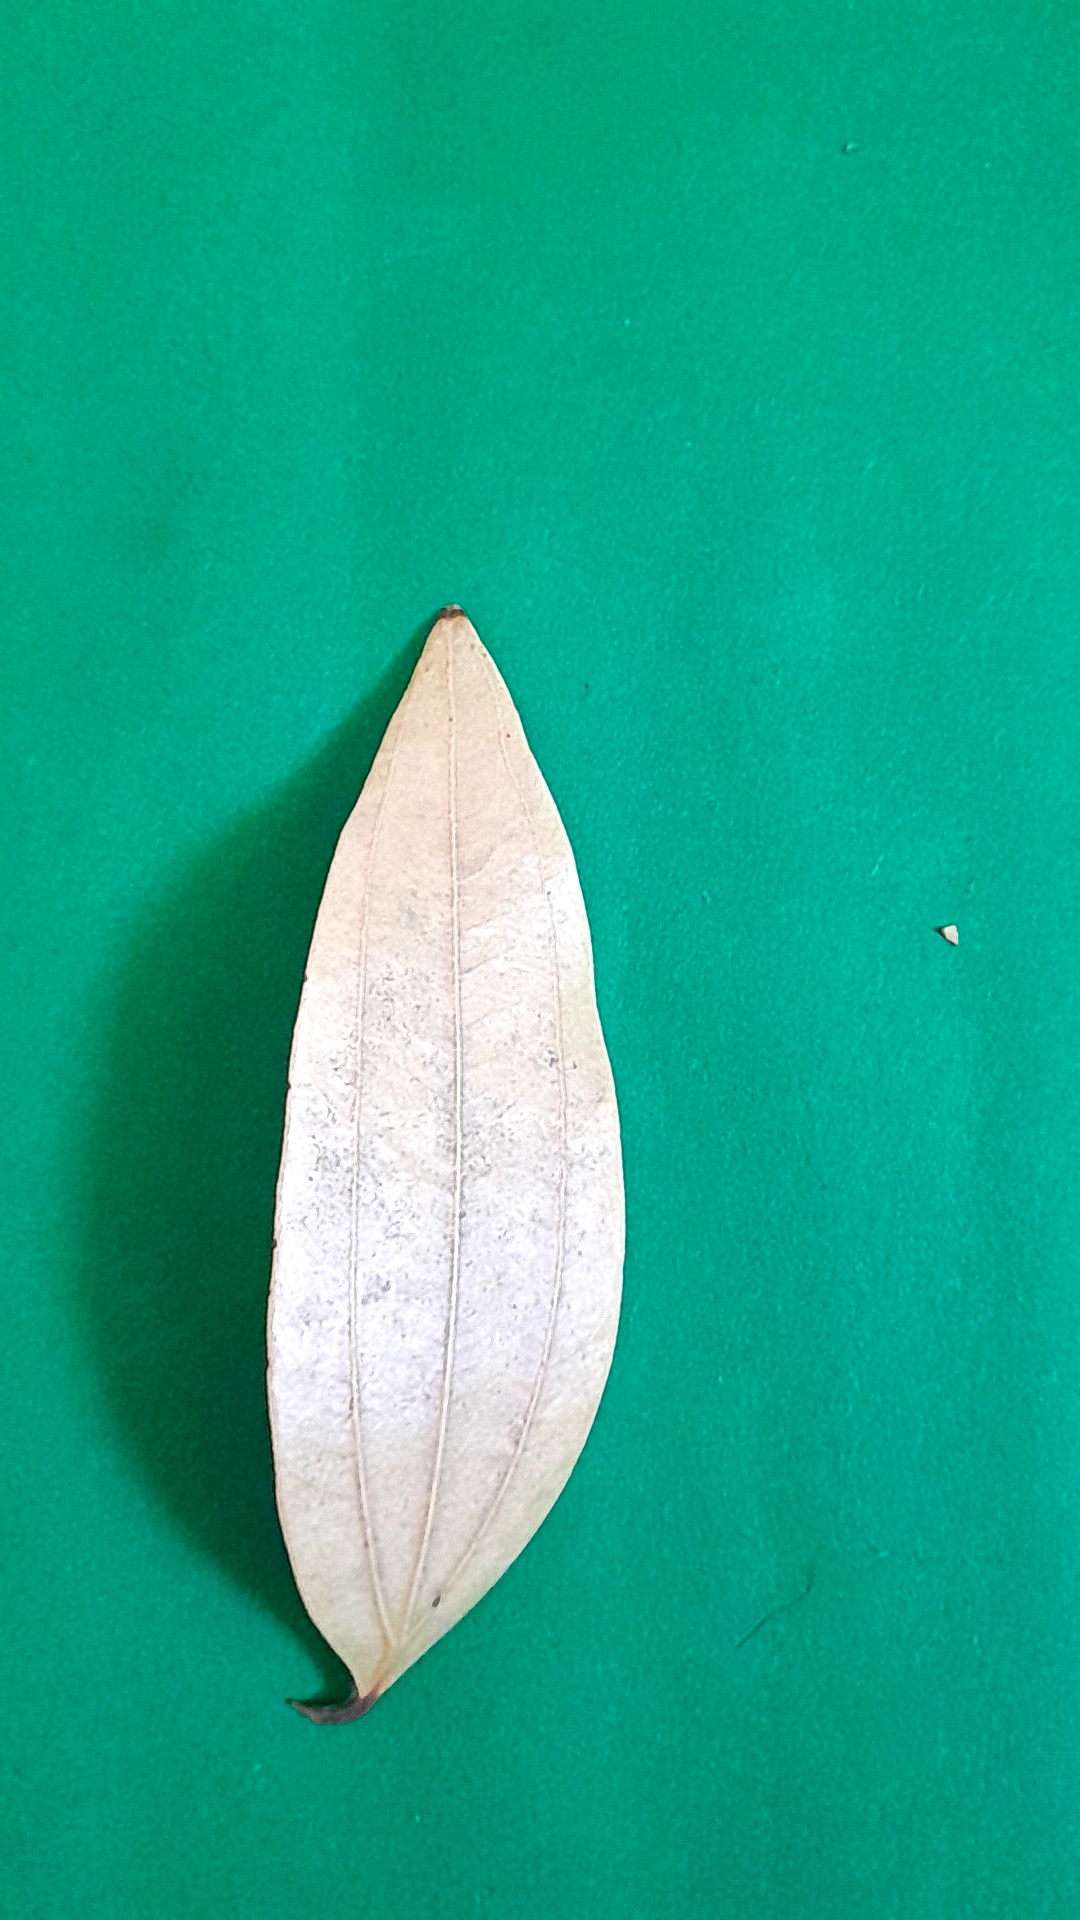
Label: Dry Leaf